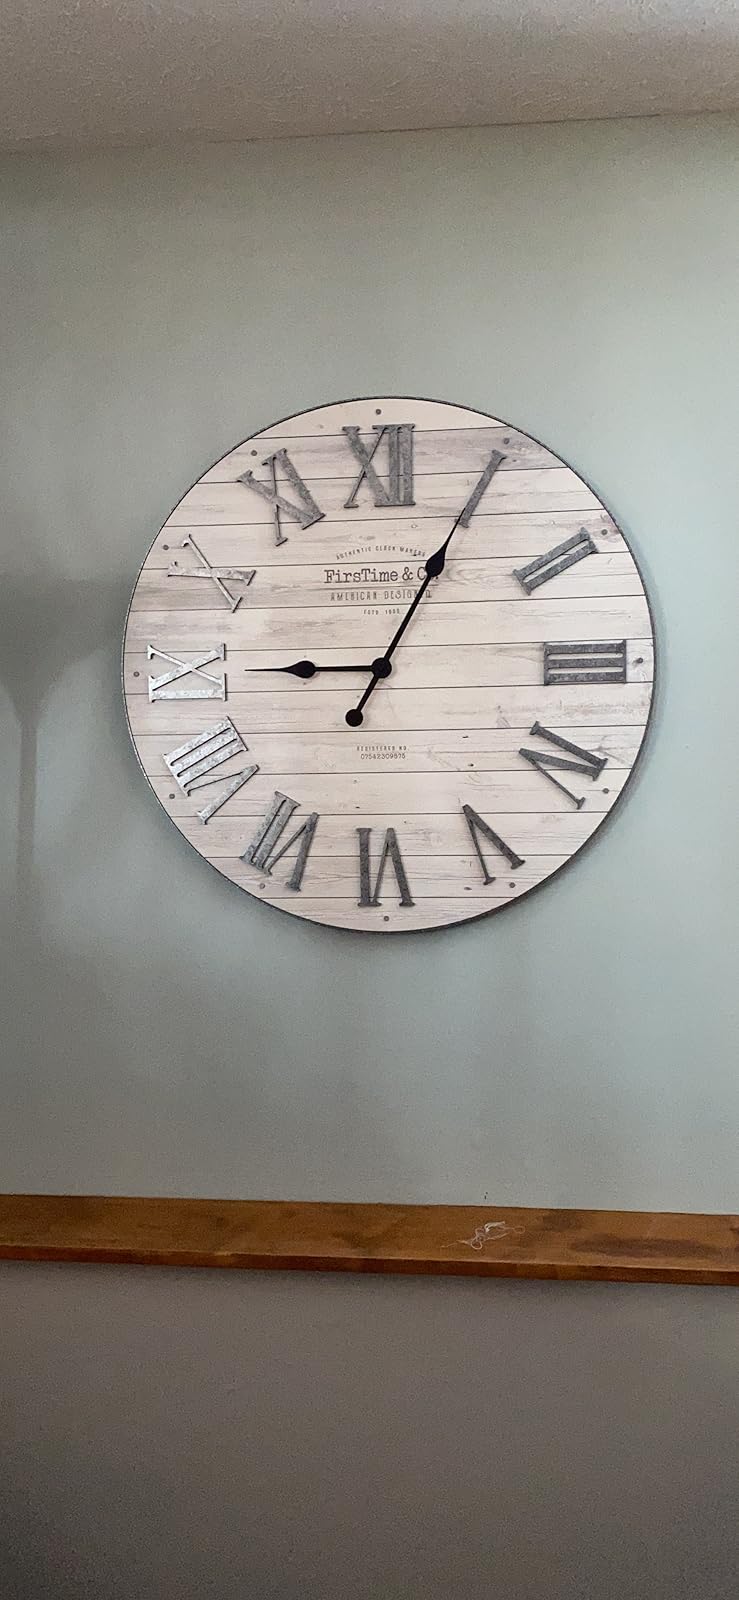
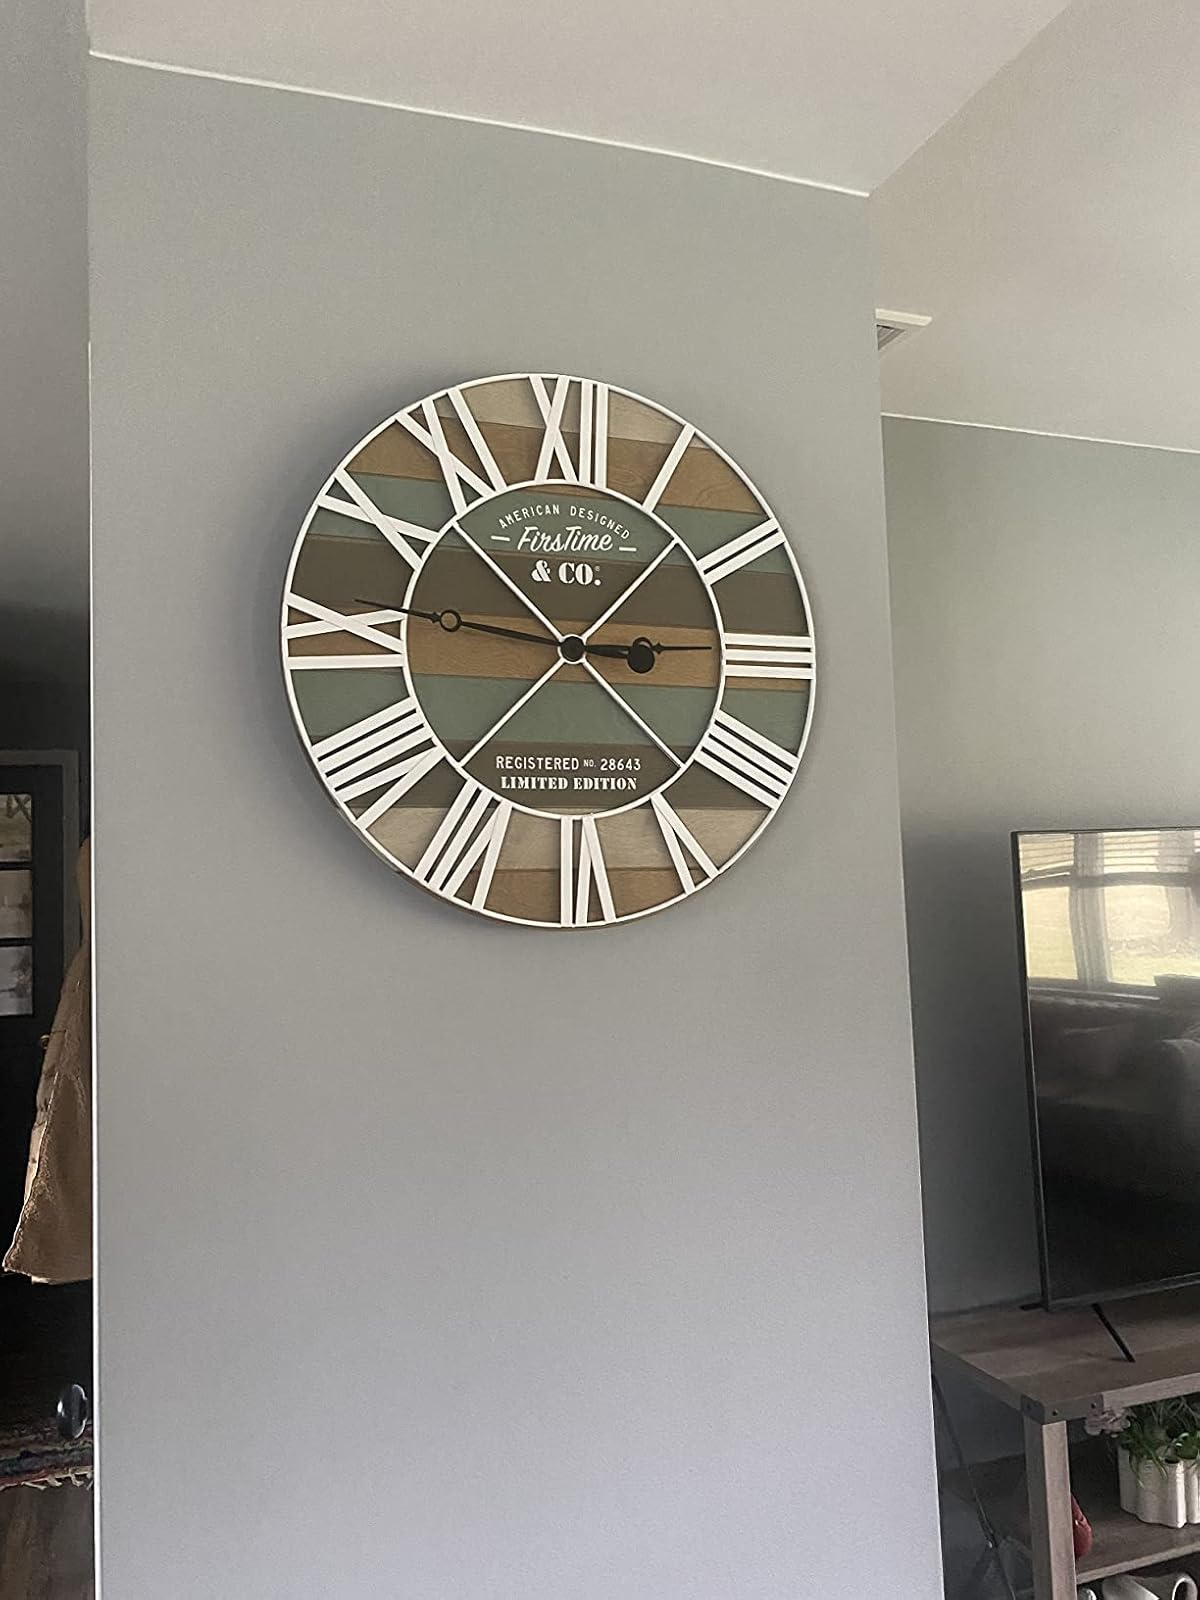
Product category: clock
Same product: no